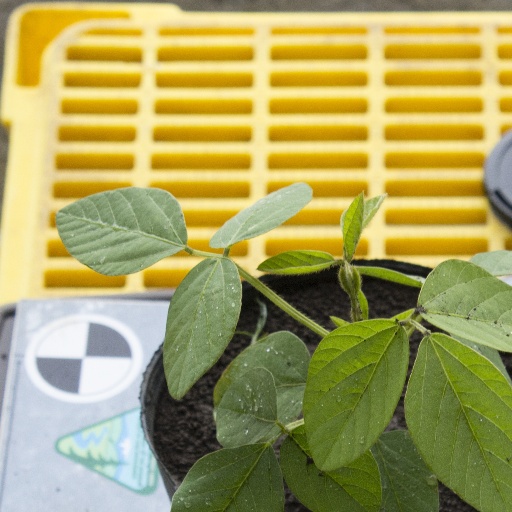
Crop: soybean